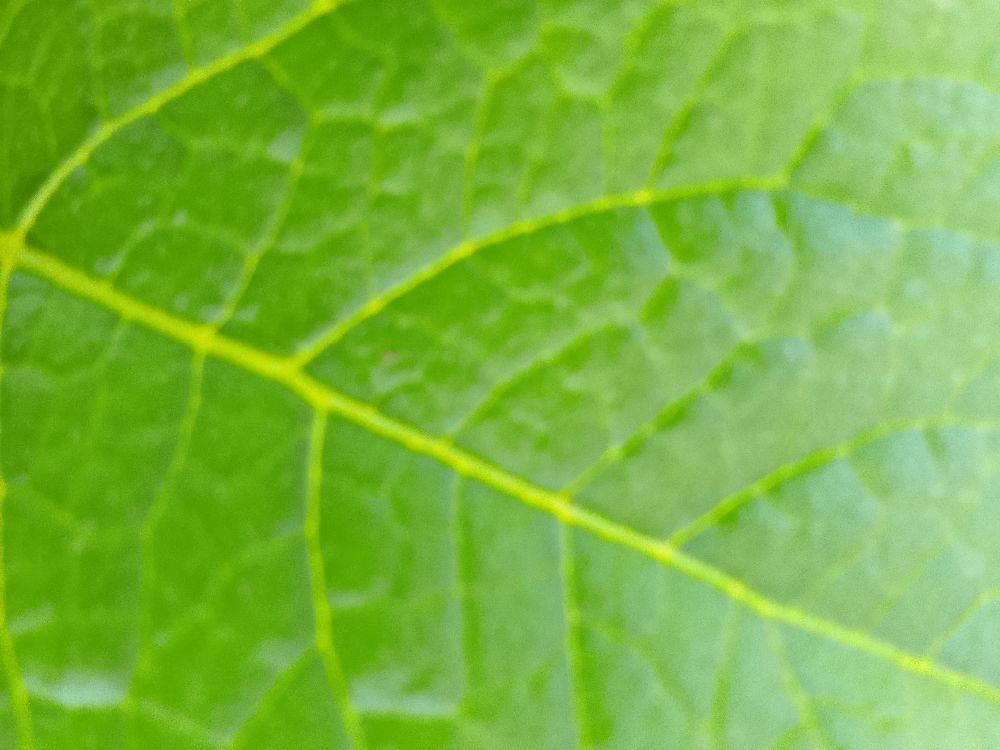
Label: Healthy